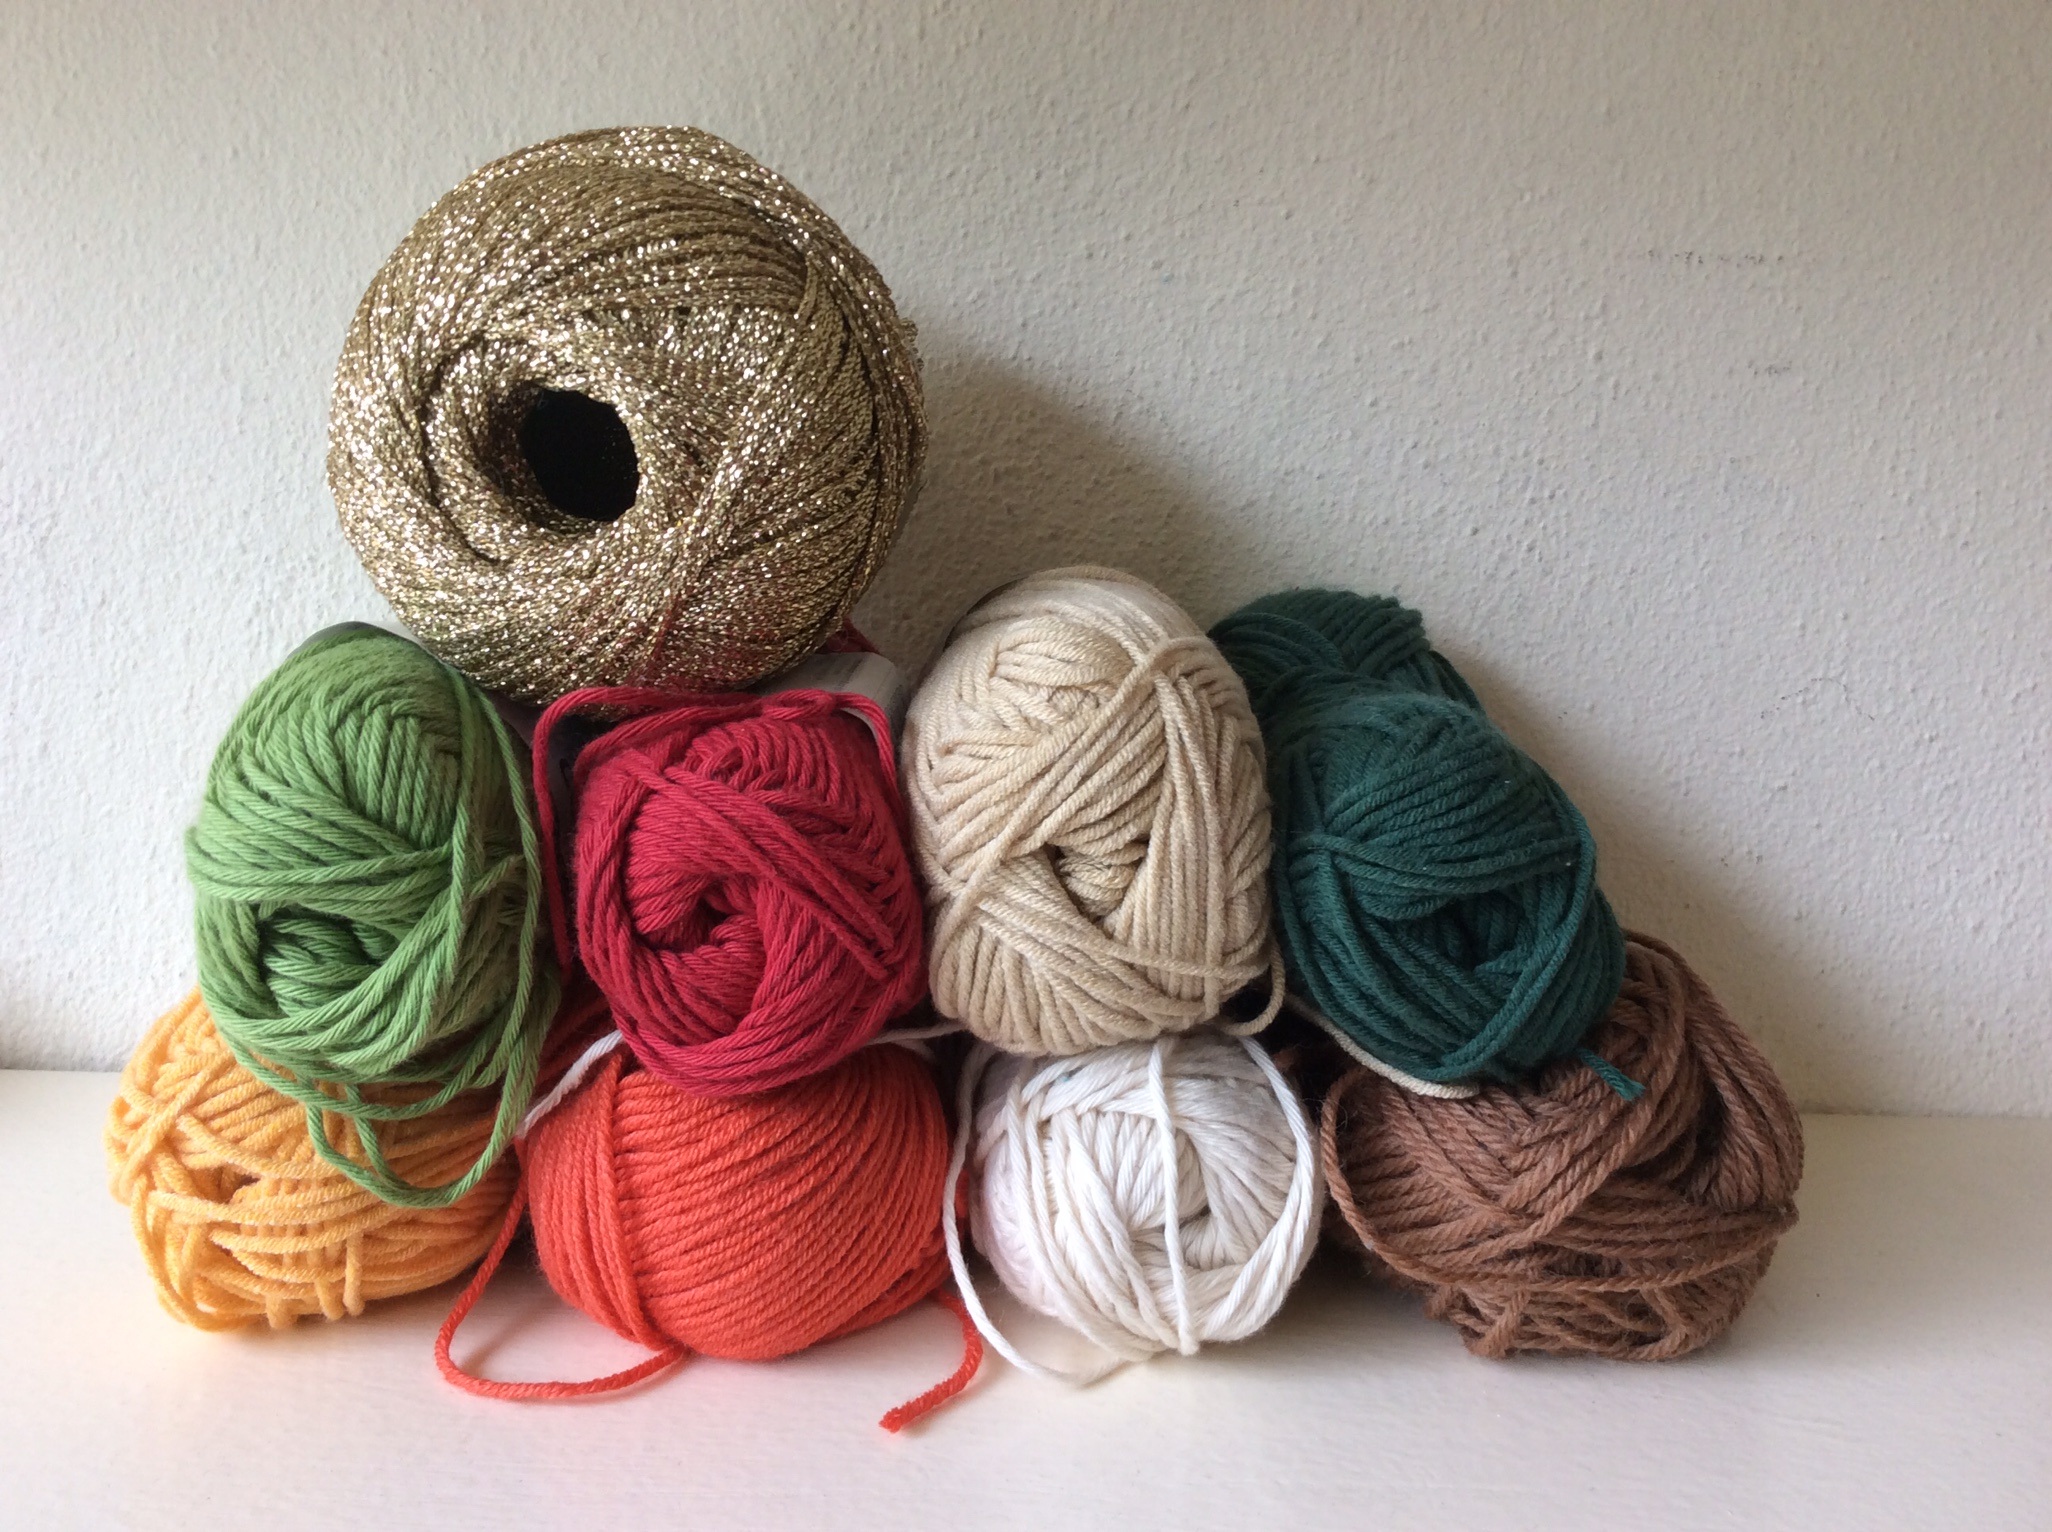
wool, material, thread, woolen, knitting, textile, art, colors, crafts, hobby, balls of wool